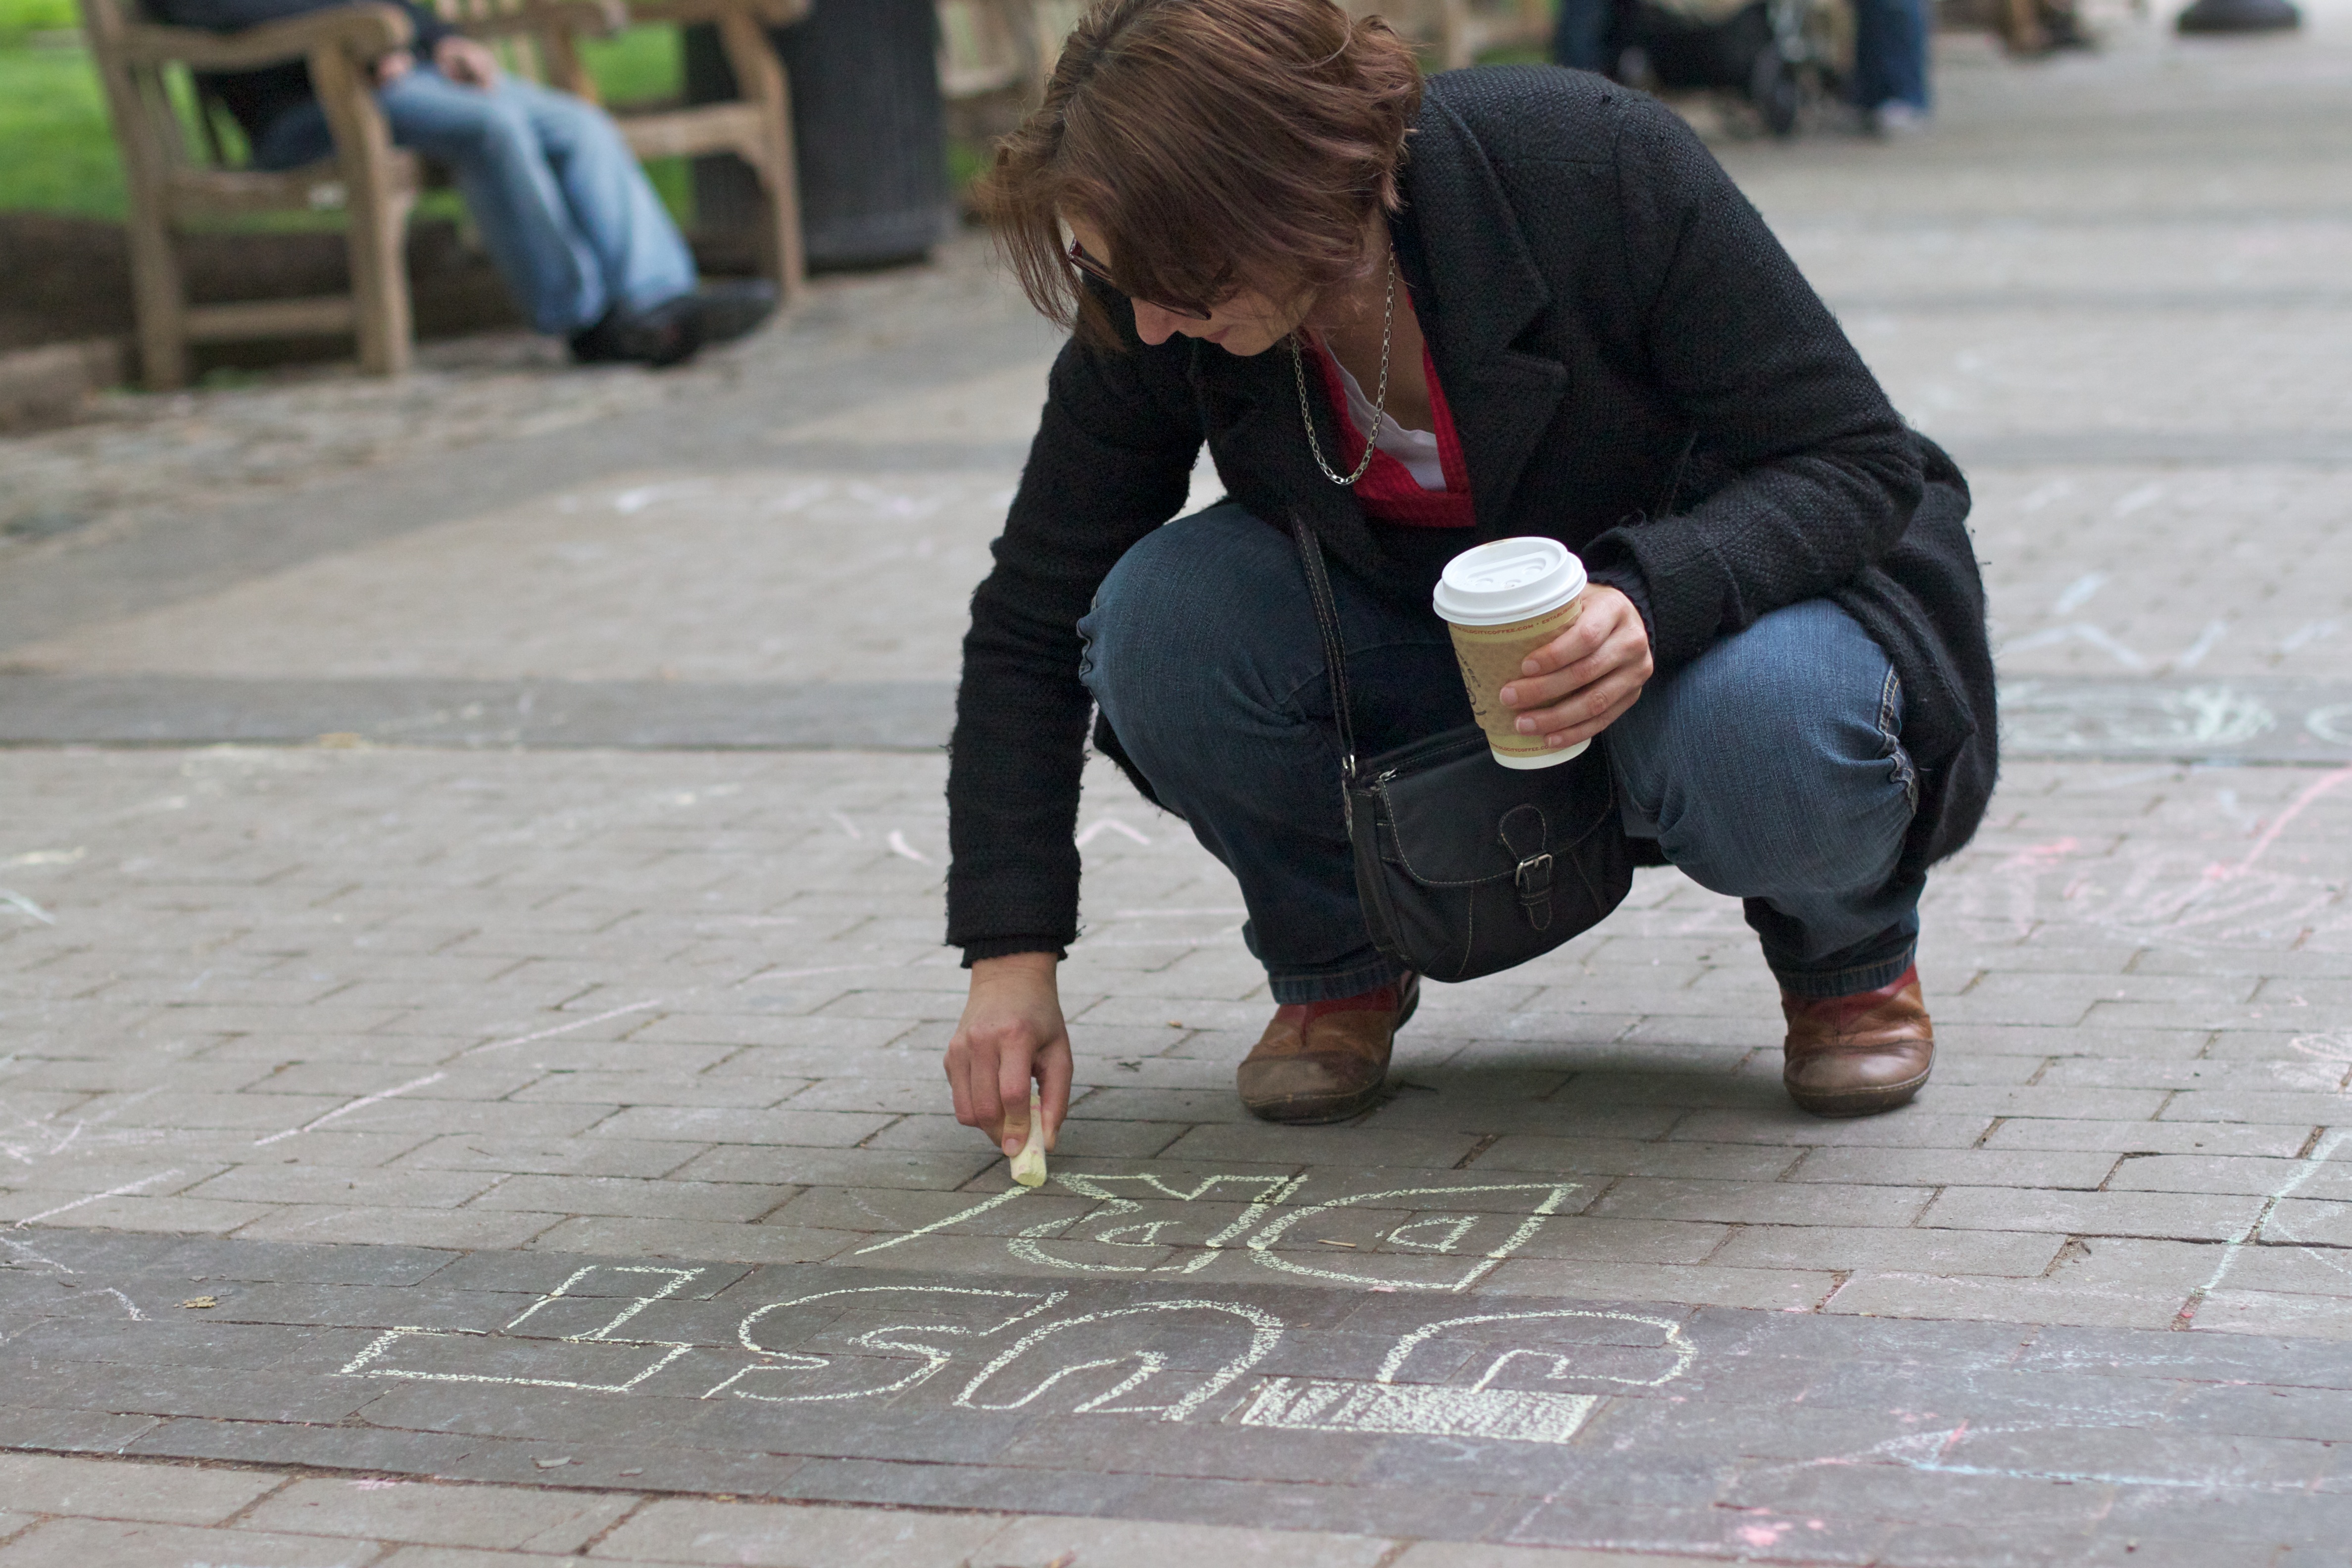
pedestrian, person, street, child, 2012366, giulia, canonef50mmf14usm, interaction, human positions